Answer in natural language. How many Dressers are visible in the scene? Choose between the following options: 4, 3, 1, 2 or 0
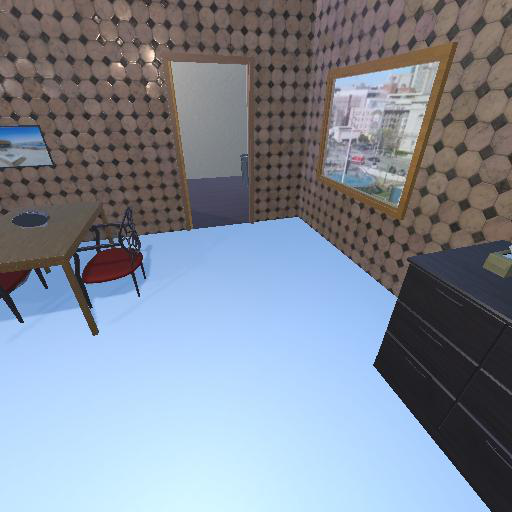
<answer>1</answer>